Centinela Springs

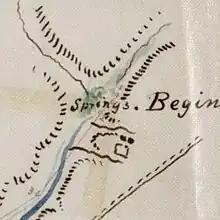
Centinela Springs marked the northeastern corner of Rancho Aguaje de la Centinela and, according to this 1866 plat map, were a source for Centinela Creek, which in the 19th century fed the Ballona Wetlands independent of Ballona Creek (Huntington Library SR-Map-0002.02)

The spring water was used for watering livestock and agriculture during most of the 19th century. In early days, “Water was once diverted from the runoff of Centinela Springs, from the big draw, along Grevillea Street, as far as Olive Street and thence to Oak Street. The canal was lined with willows, and the stream was used to water sheep.”